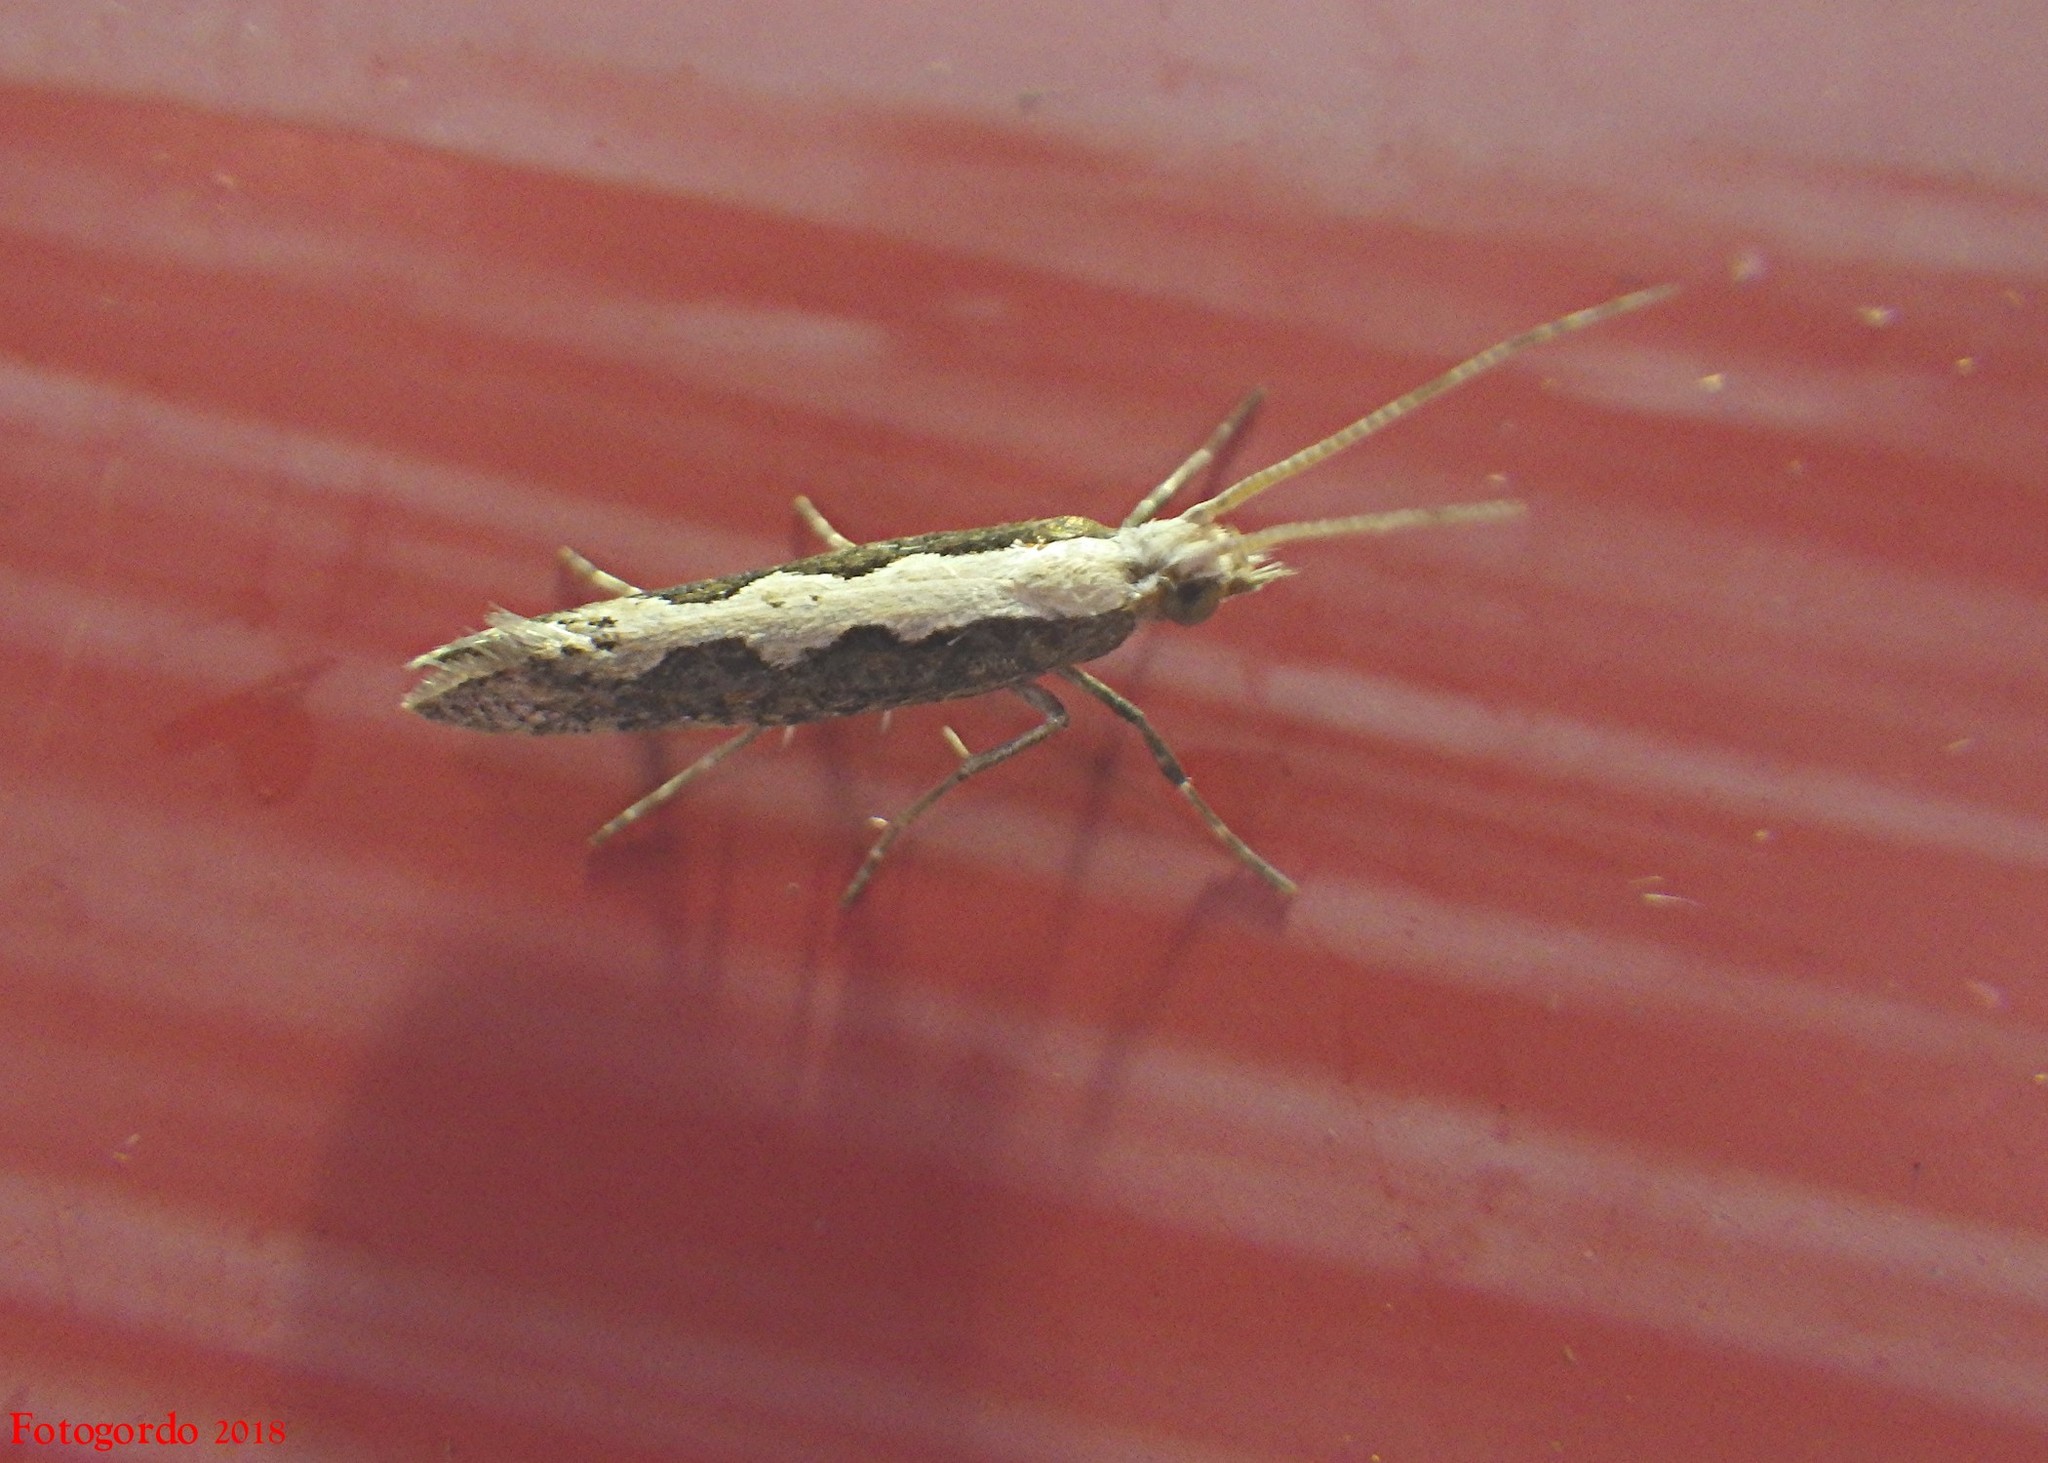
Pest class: diamondback_moth